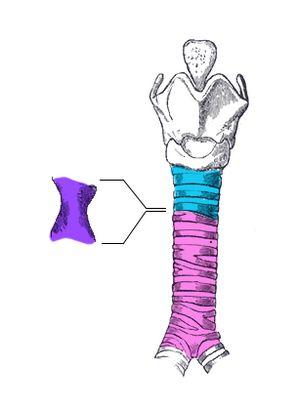
Schéma décrivant le principe d'une résection-anastomose de trachée. Source
Une sténose trachéale est, en médecine humaine, un rétrécissement anormal de la trachée. Lorsque la zone rétrécie s'étend au larynx, vers la région sous-glottique — sous les cordes vocales —, il s'agit par extension d'une sténose laryngotrachéale. La lumière de la trachée, en forme de fer à cheval, a normalement un calibre interne de 1 à 2 cm et permet le passage de l'air jusqu'aux poumons. Une réduction de calibre, appelée sténose, entraîne une difficulté à respirer et une respiration bruyante à type de stridor ou de cornage. Ces signes cliniques apparaissent généralement à partir d'une réduction de calibre de 50 % mais, en cas d'apparition progressive de la sténose, peuvent n'être présents qu'à partir d'une sténose à 75 % de la lumière trachéale. Non traitée, une sténose trachéale peut entraîner une détresse respiratoire.
Une résection-anastomose de trachée est une intervention de chirurgie thoracique consistant à retirer un segment de trachée pathologique et à suturer ensemble les berges laissées en place afin de reconstituer le passage. L'intervention peut être réalisée pour une tumeur de trachée, une sténose ou une trachéomalacie.